Agustín Pedro Justo

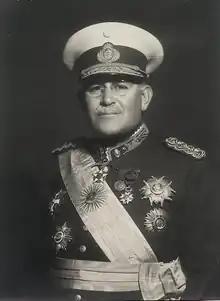
Justo, 1932–1938

Agustín Pedro Justo Rolón (26 February 1876 – 11 January 1943) was the president of Argentina from 1932 to 1938, during the Infamous Decade. Justo took part in the coup of 1930, becoming president two years later thanks to widespread electoral fraud. His presidency was part of the period known as the Infamous Decade, which lasted from 1930 until 1943. He established the country's central bank and introduced a nationwide income tax.